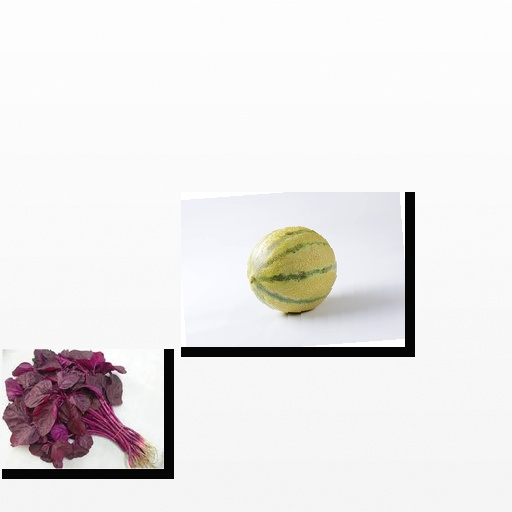
Food items: cantaloupe, amaranth